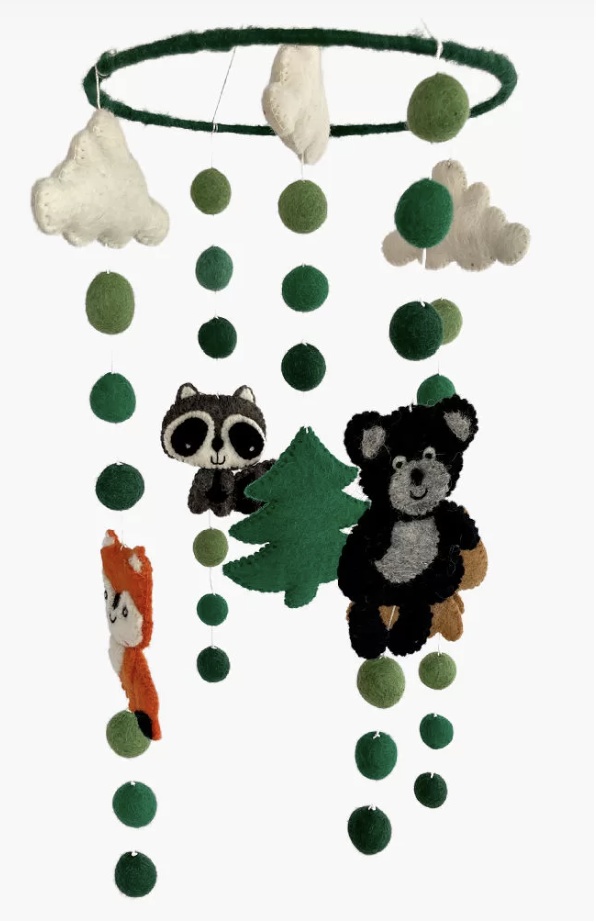
Forest Animal Felted Mobile
Forest animal mobile, 30″ tall, 8.25″ wide, 4 animals, 3 clouds, 1 tree, made of felted wool.
Brand: Ganesh Himal Trading
Category: Baby & Toddler > Baby Toys & Activity Equipment > Baby Mobiles > Crib Mobiles